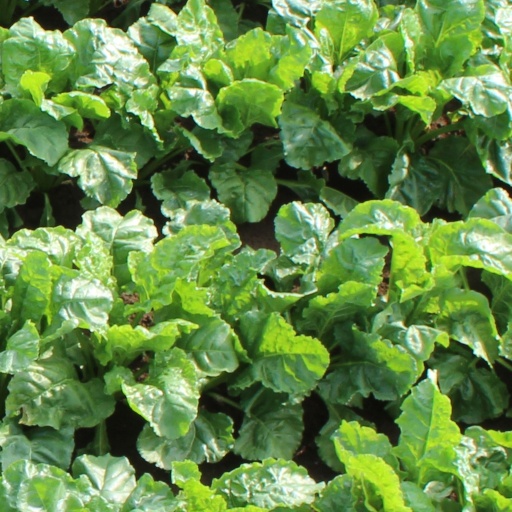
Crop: sugar beet